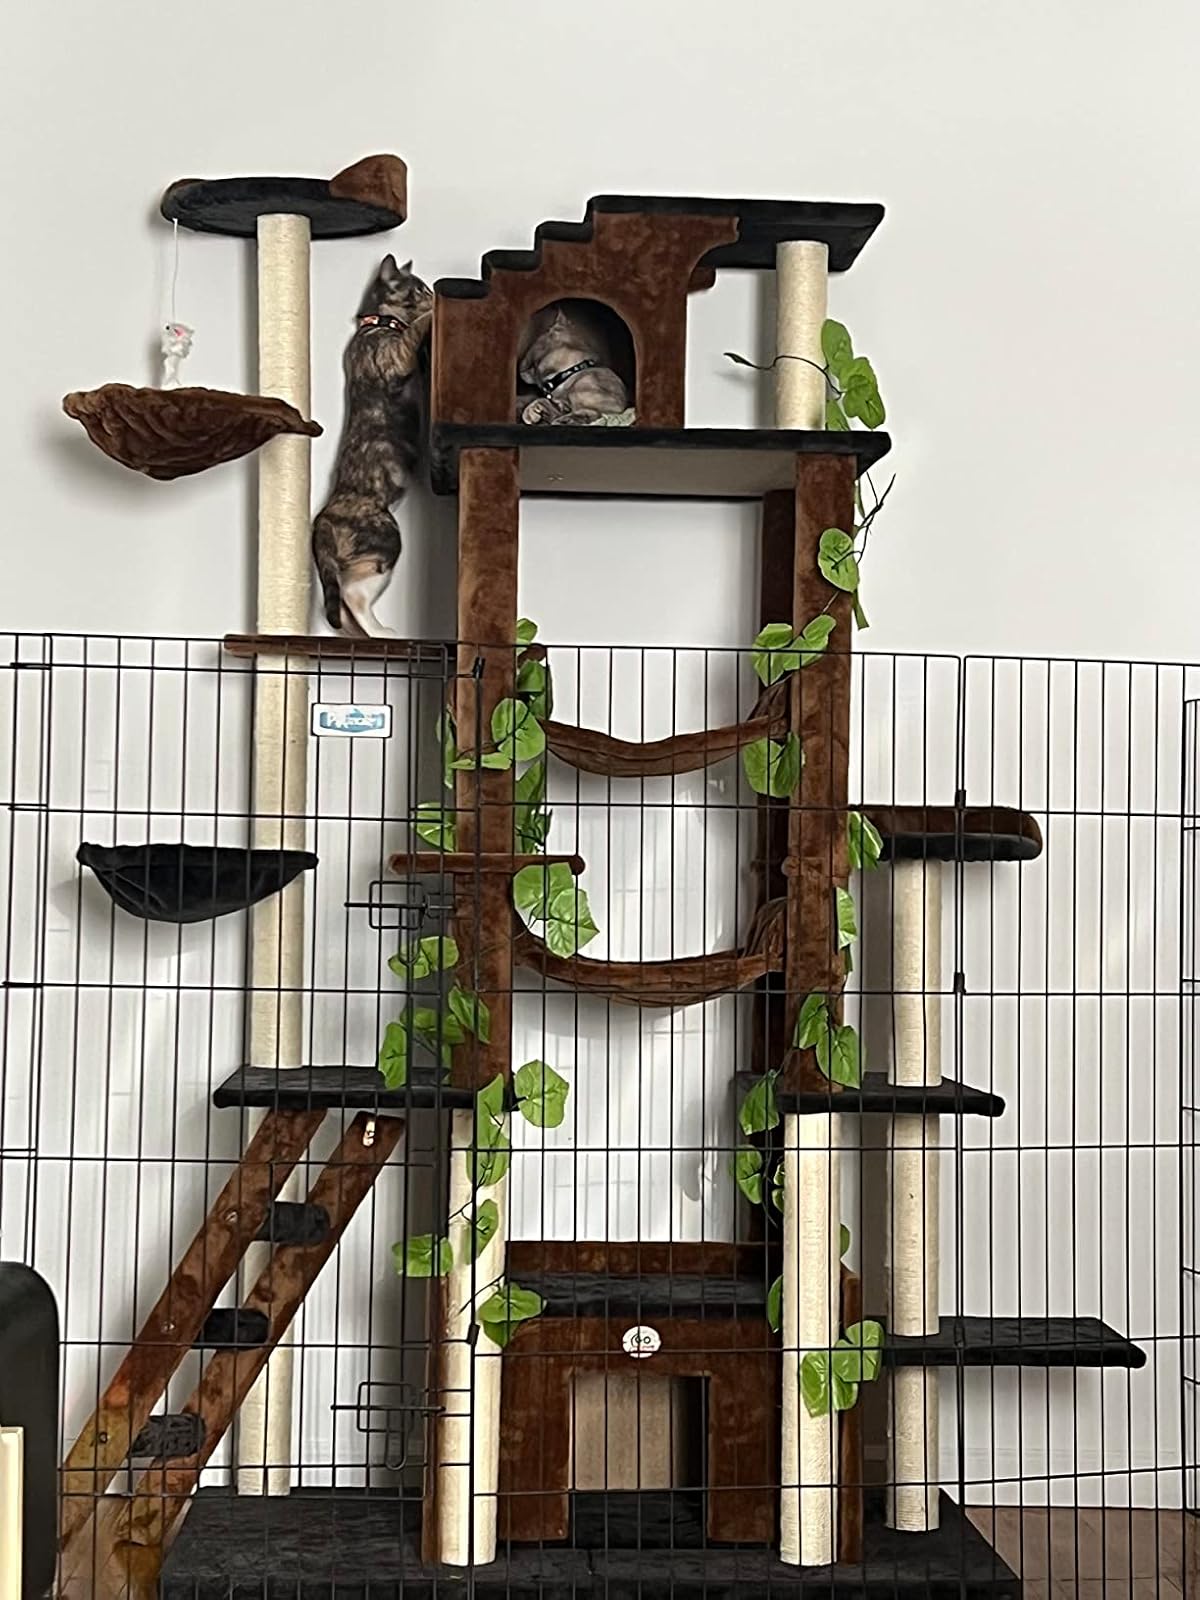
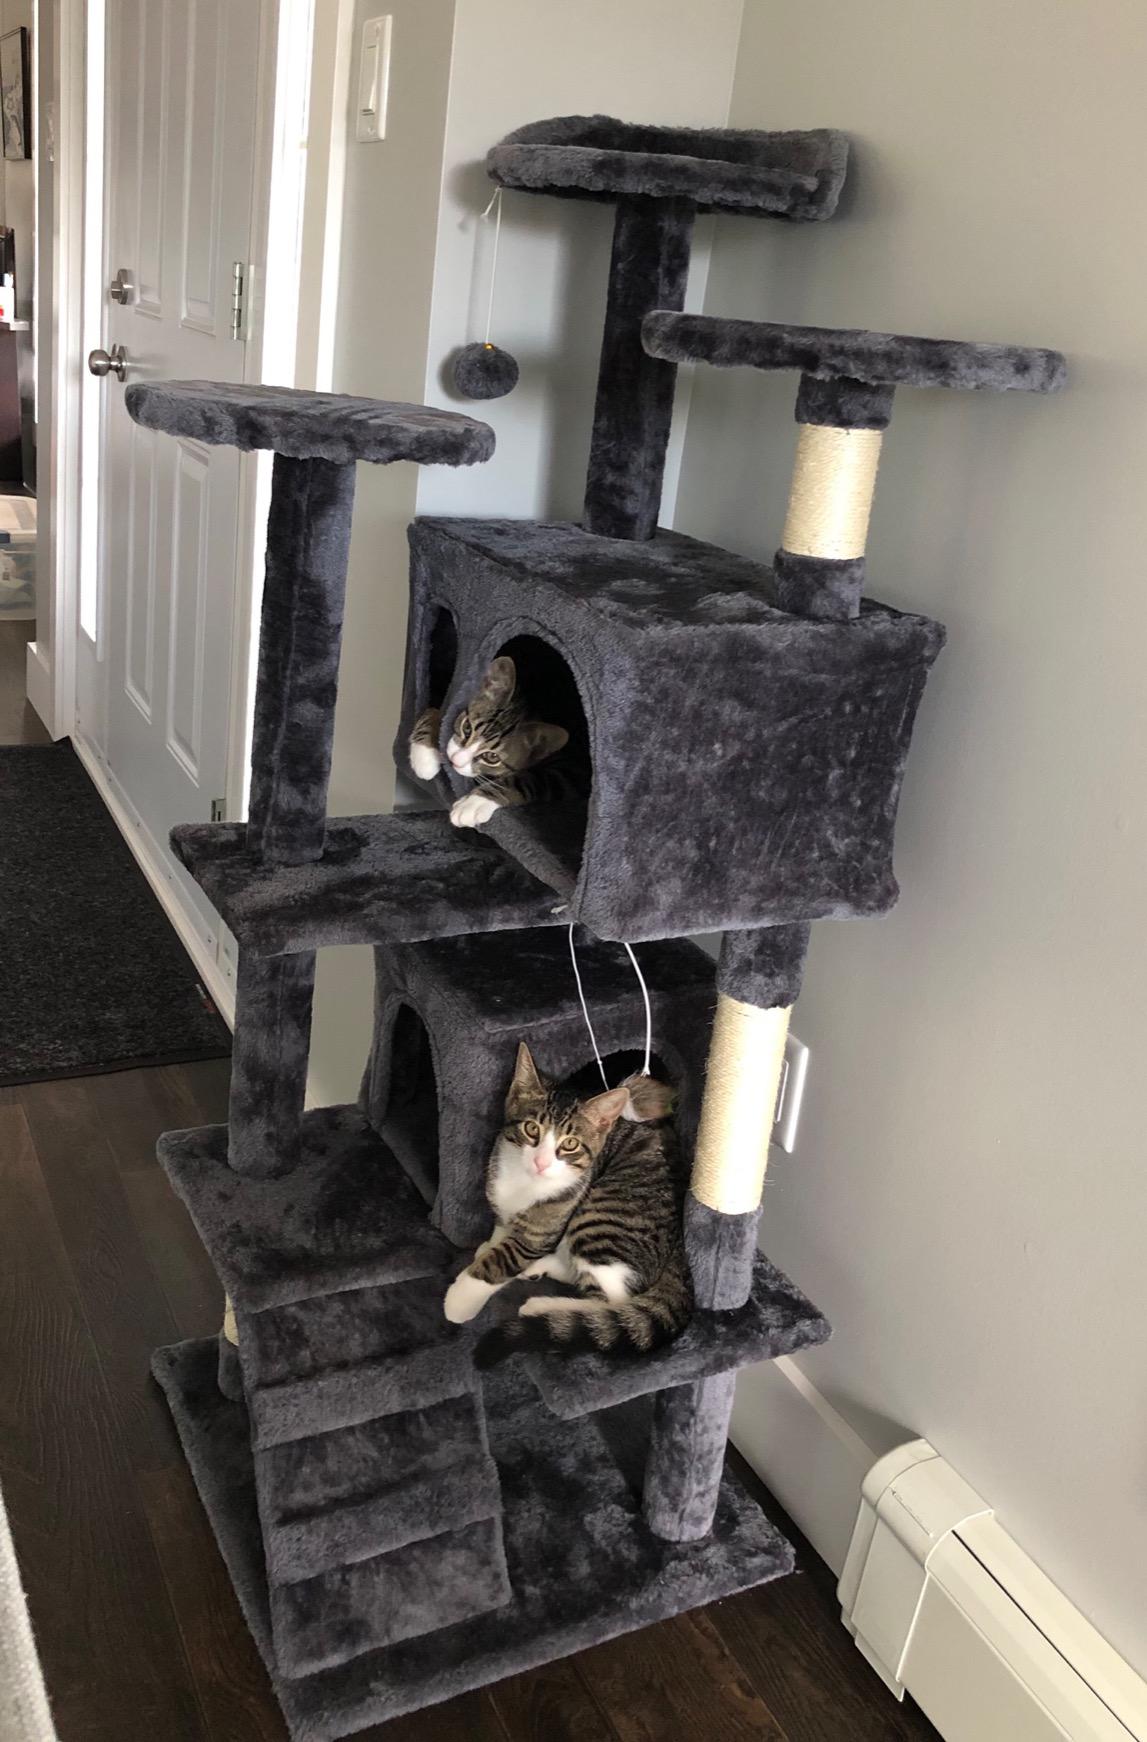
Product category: items_cat tree
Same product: no